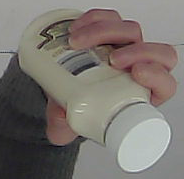
Product: heinz_mayo